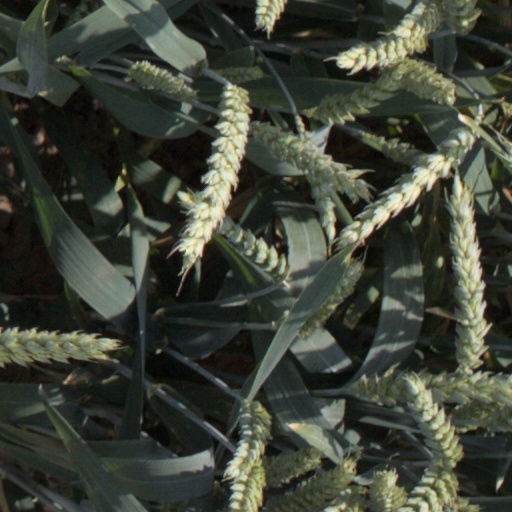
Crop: wheat